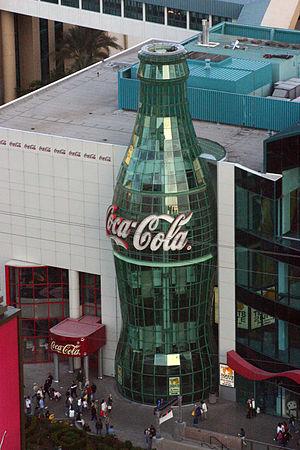
«